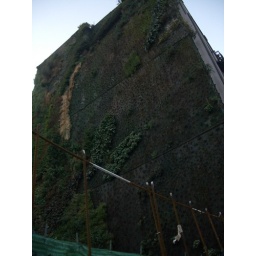
This wall was made of something that plants could live in and they were spreading across.